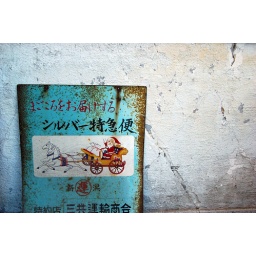
An old sign found leaning against a house near Yokohama station.